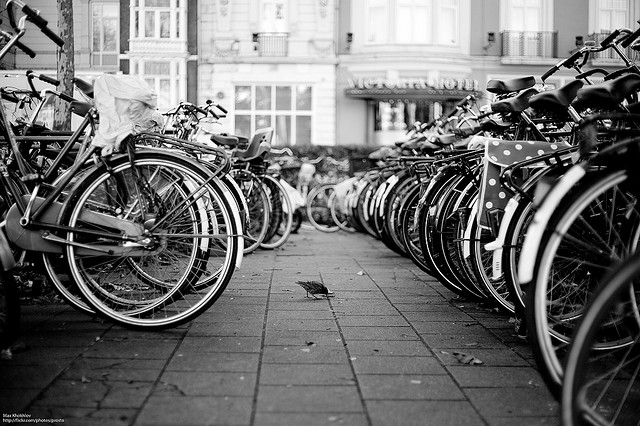
user: Given an image and a question. Answer the question in a short answer. Question: Is riding these better or worse for the environment than a car? Short Answer:
assistant: better